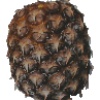
Label: Pineapple 1